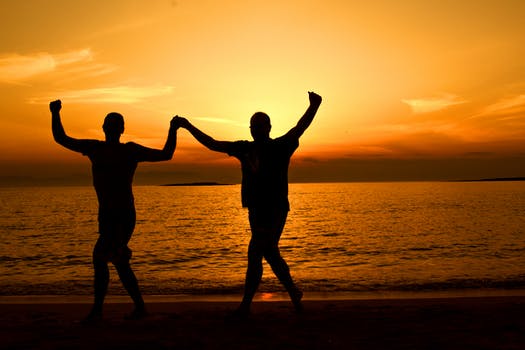
Label: No Watermark